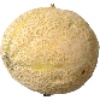
Label: Cantaloupe 2